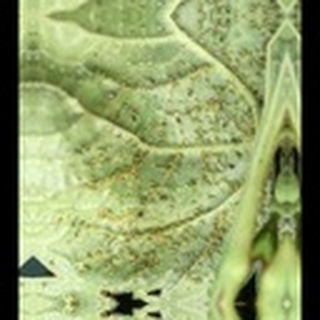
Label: cotton_aphids